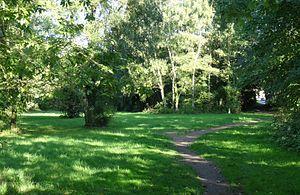
Gare d'Abscon.
La gare d'Abscon était une gare ferroviaire française située sur la commune d'Abscon. Elle est aujourd'hui démolie.